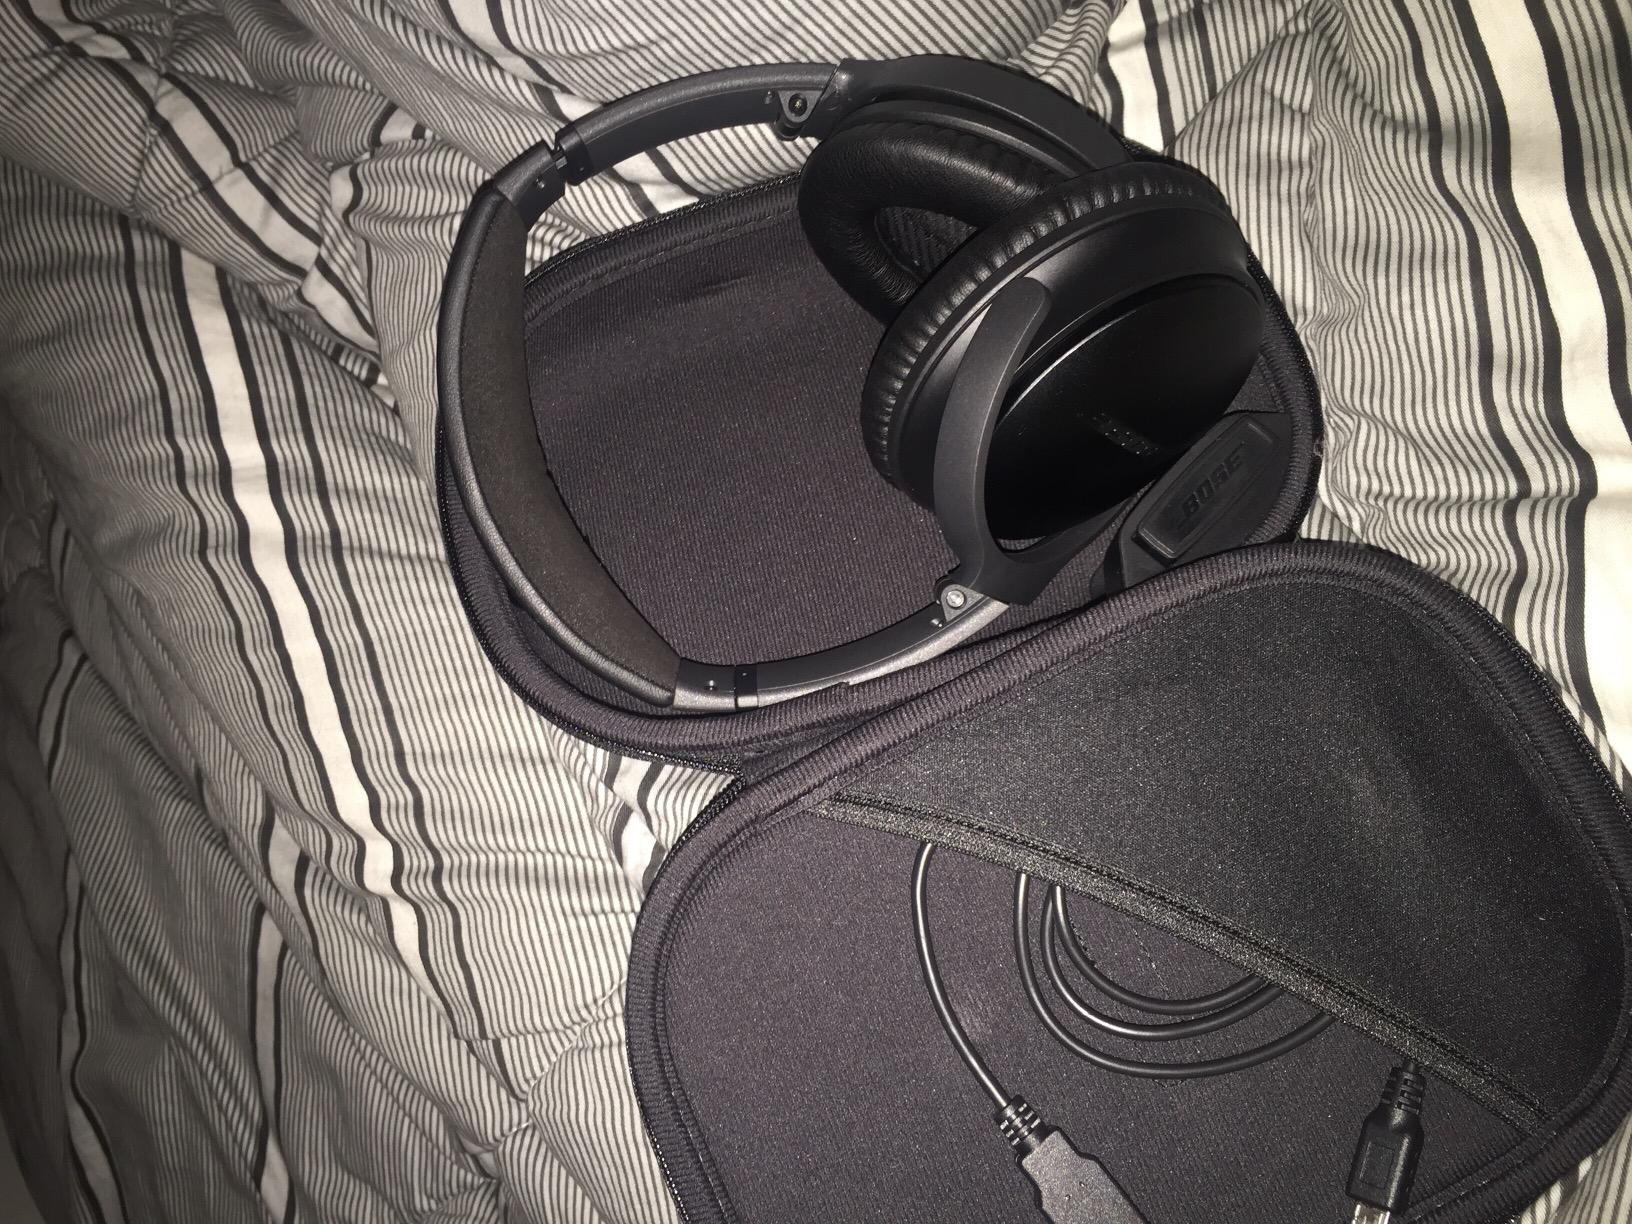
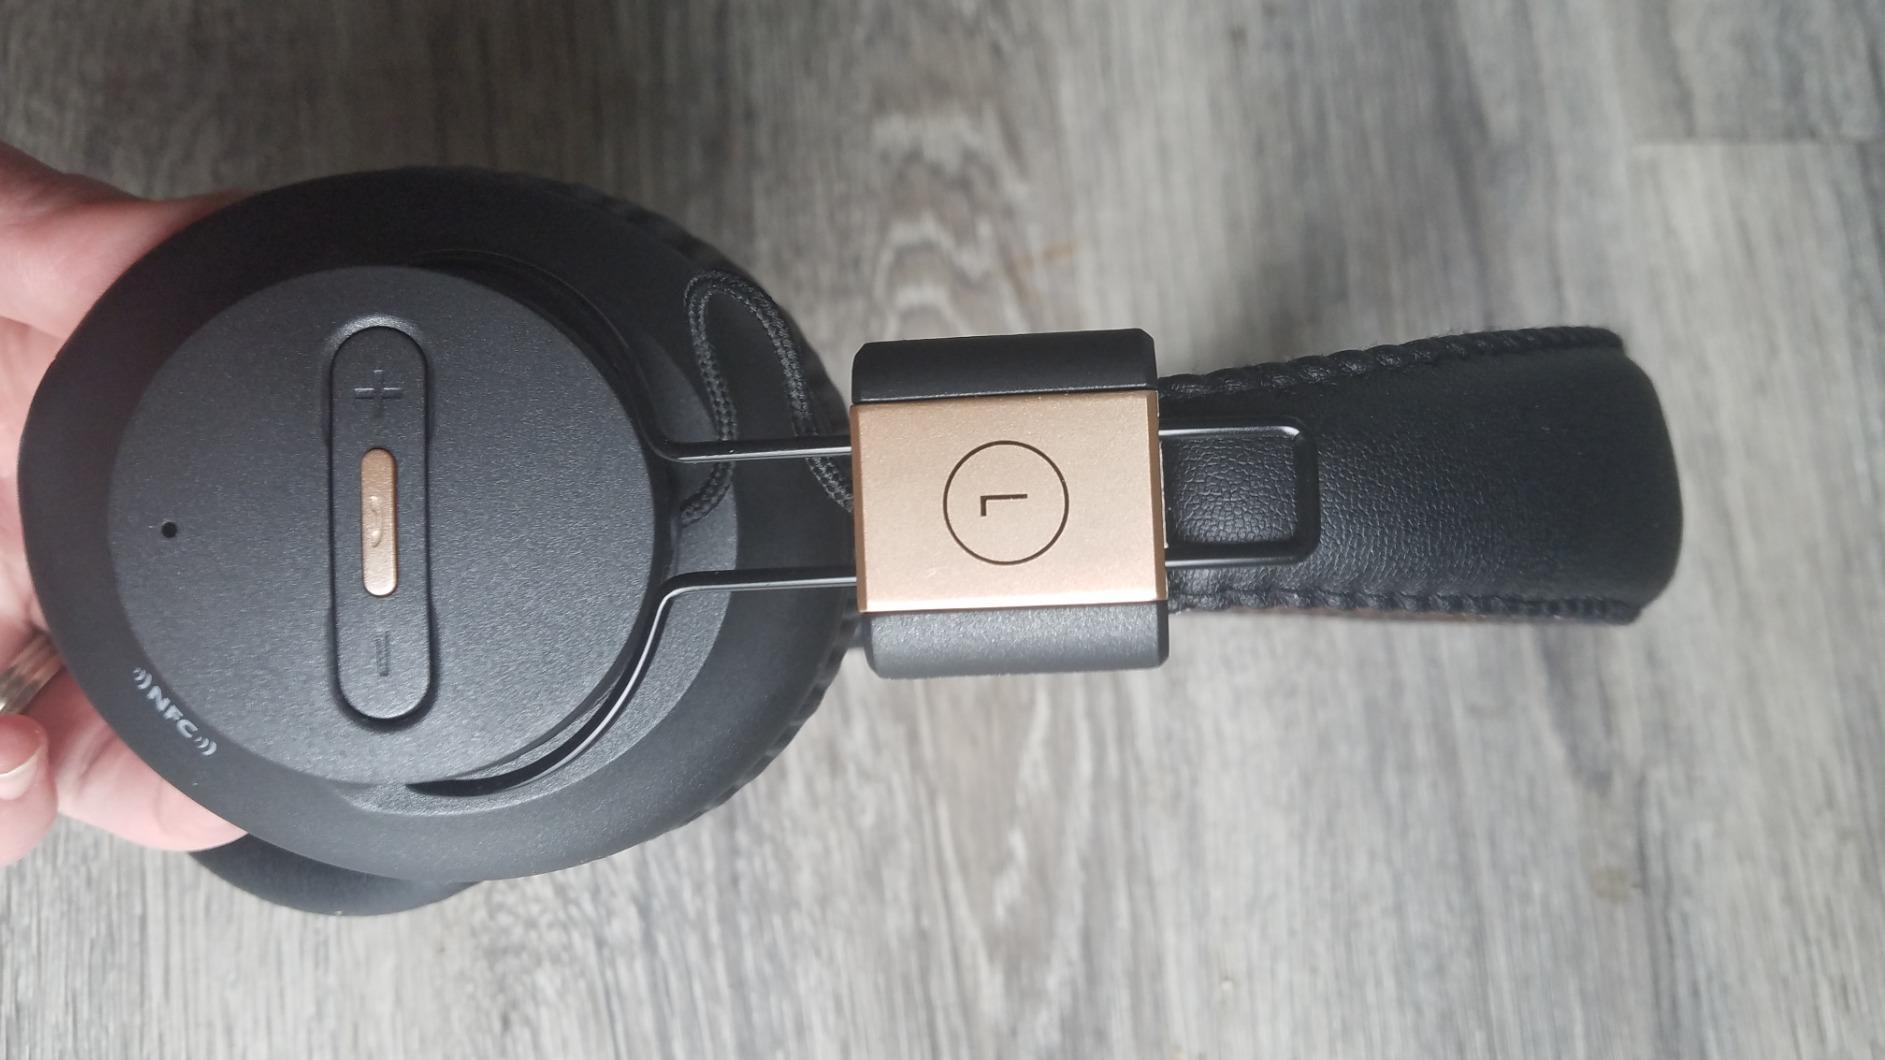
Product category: headphones
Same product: no